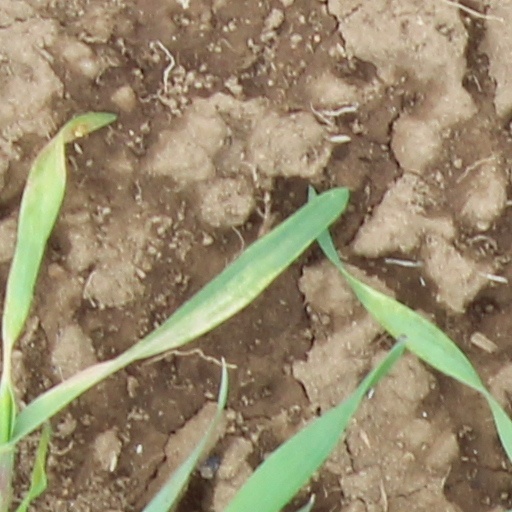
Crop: wheat